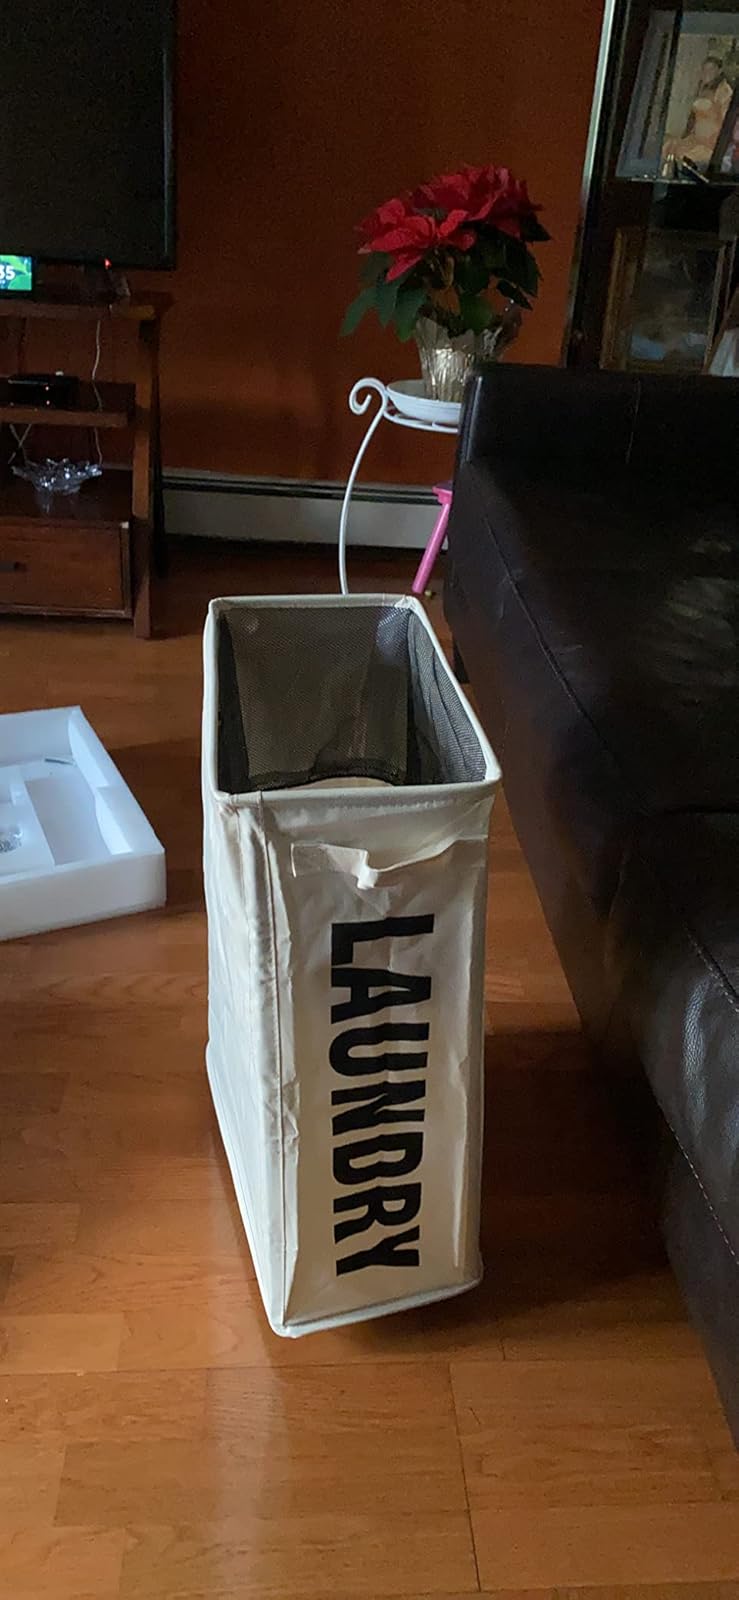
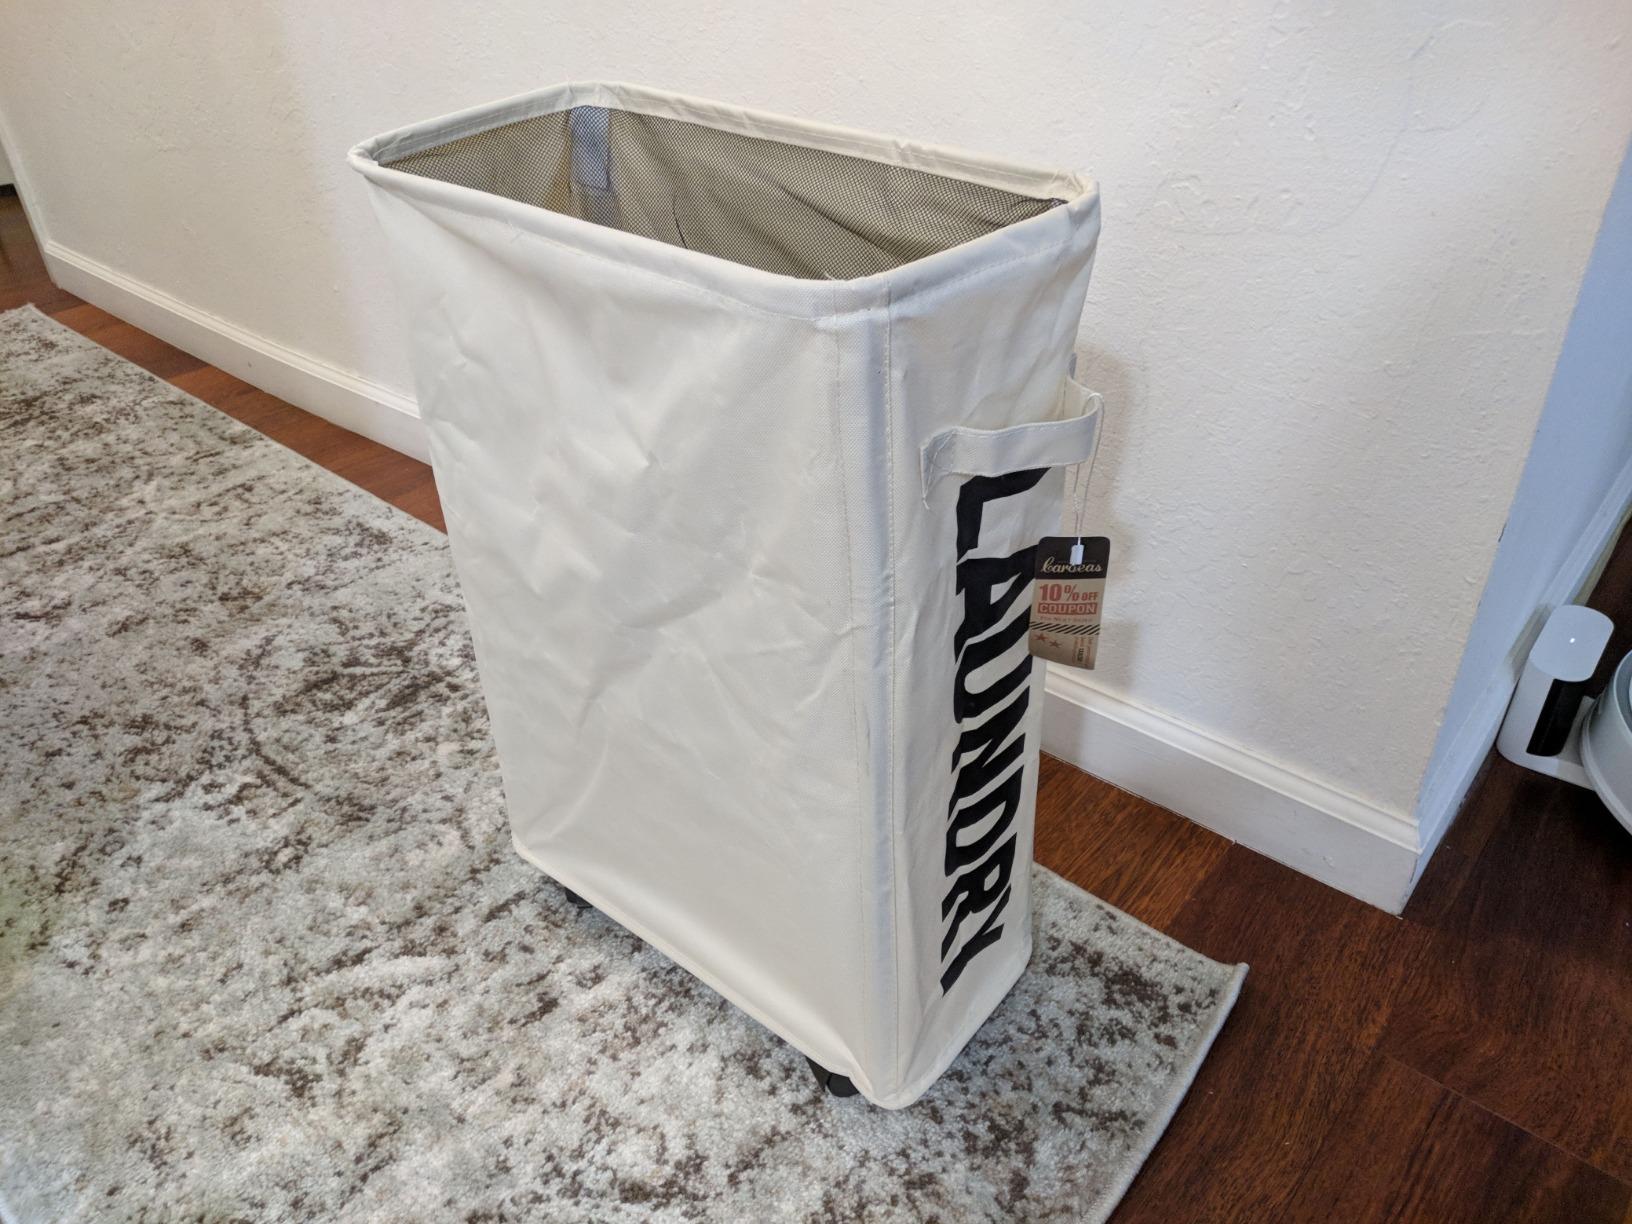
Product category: items_hamper
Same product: yes